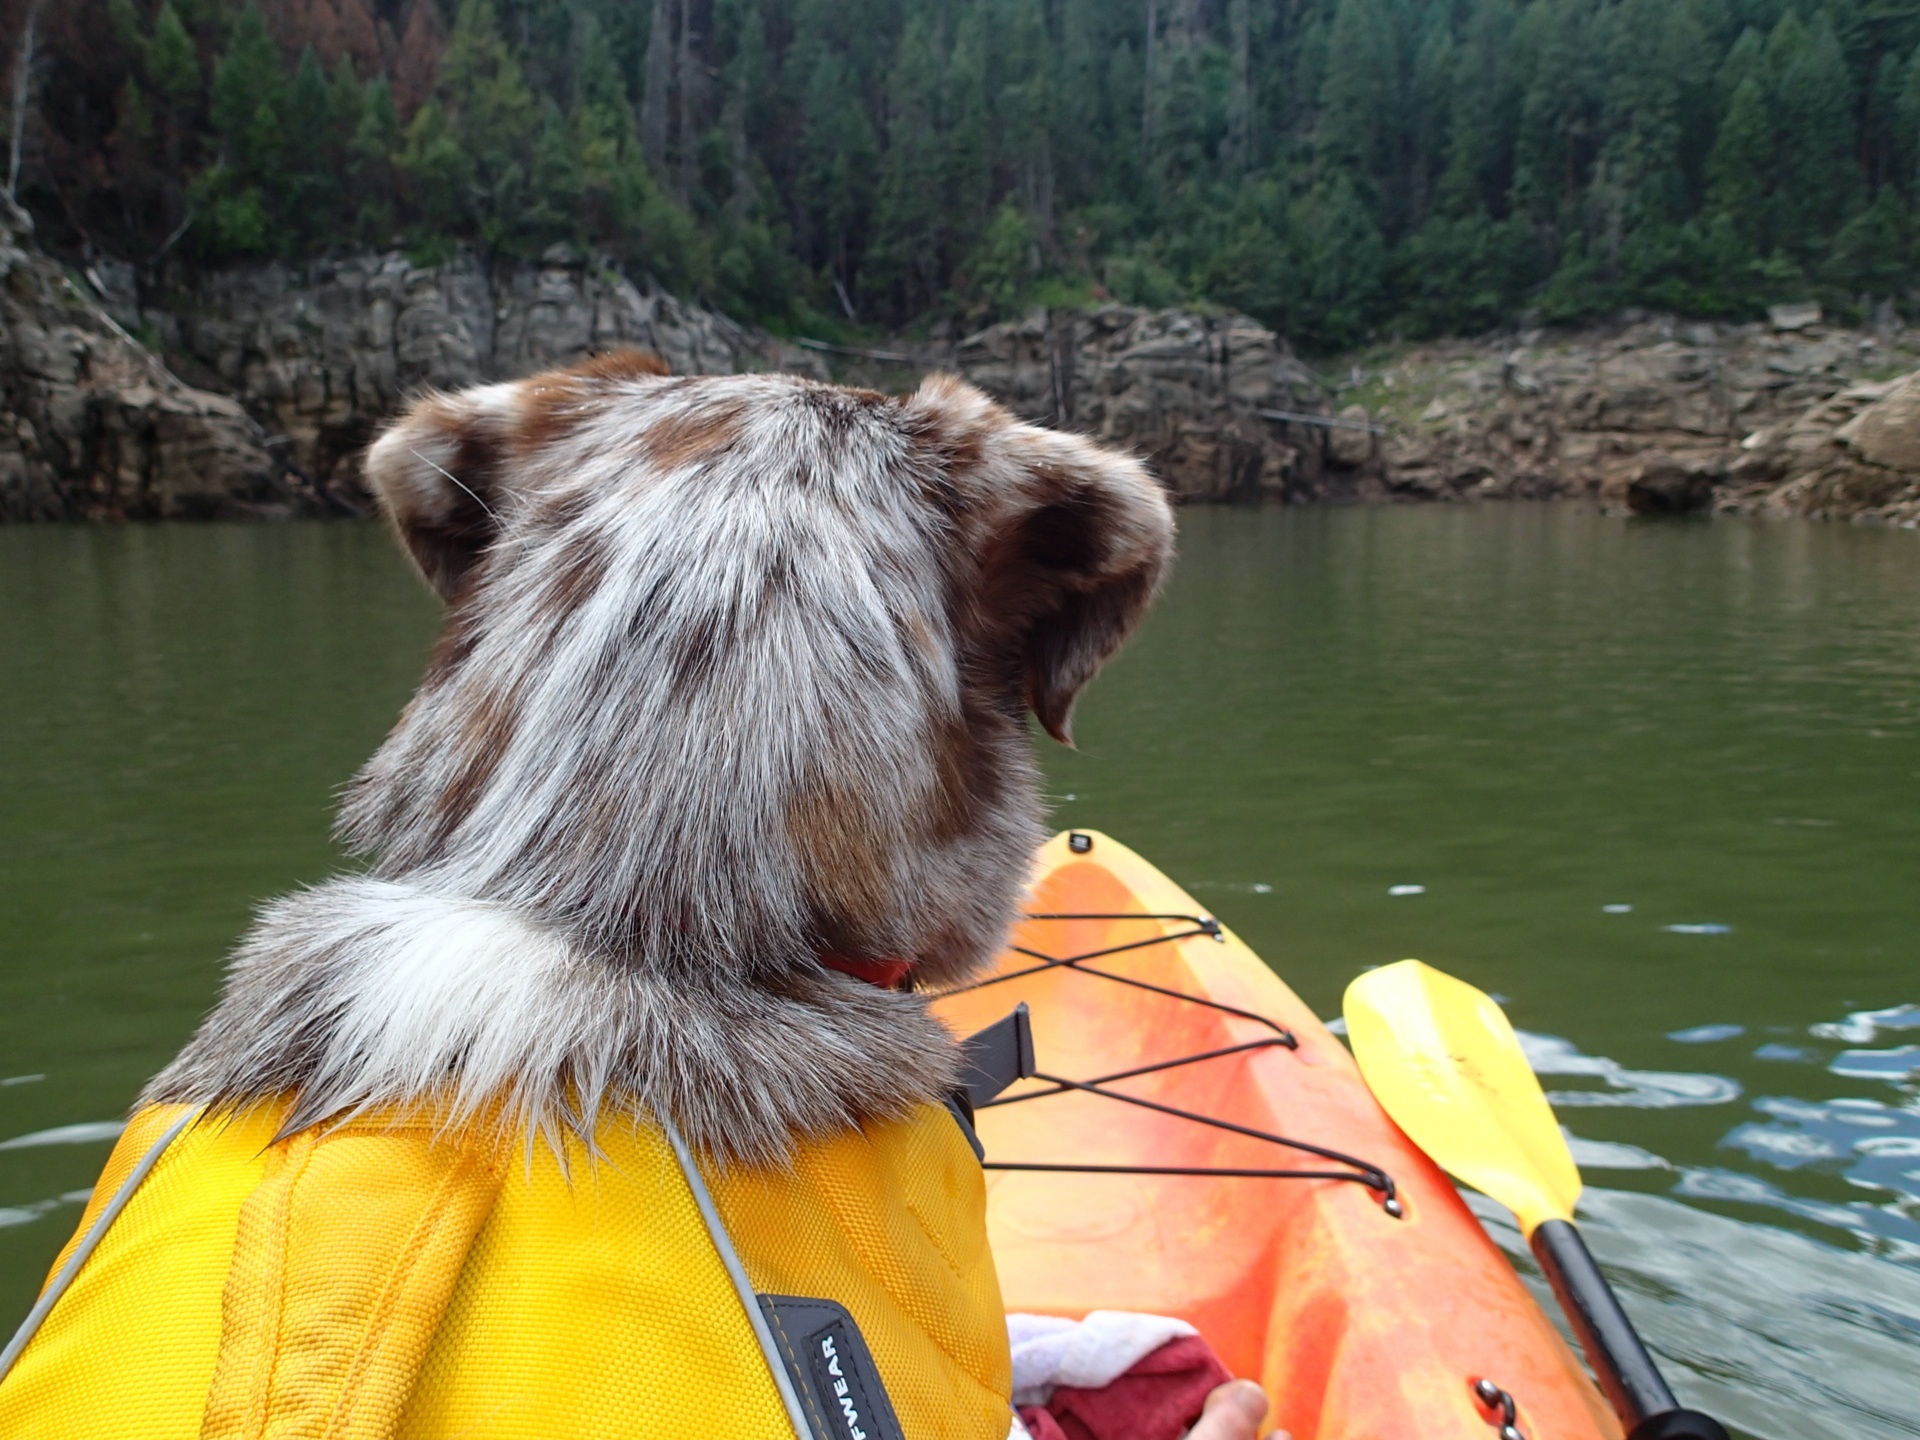
dog, mammal, kayak, felix, 2016366